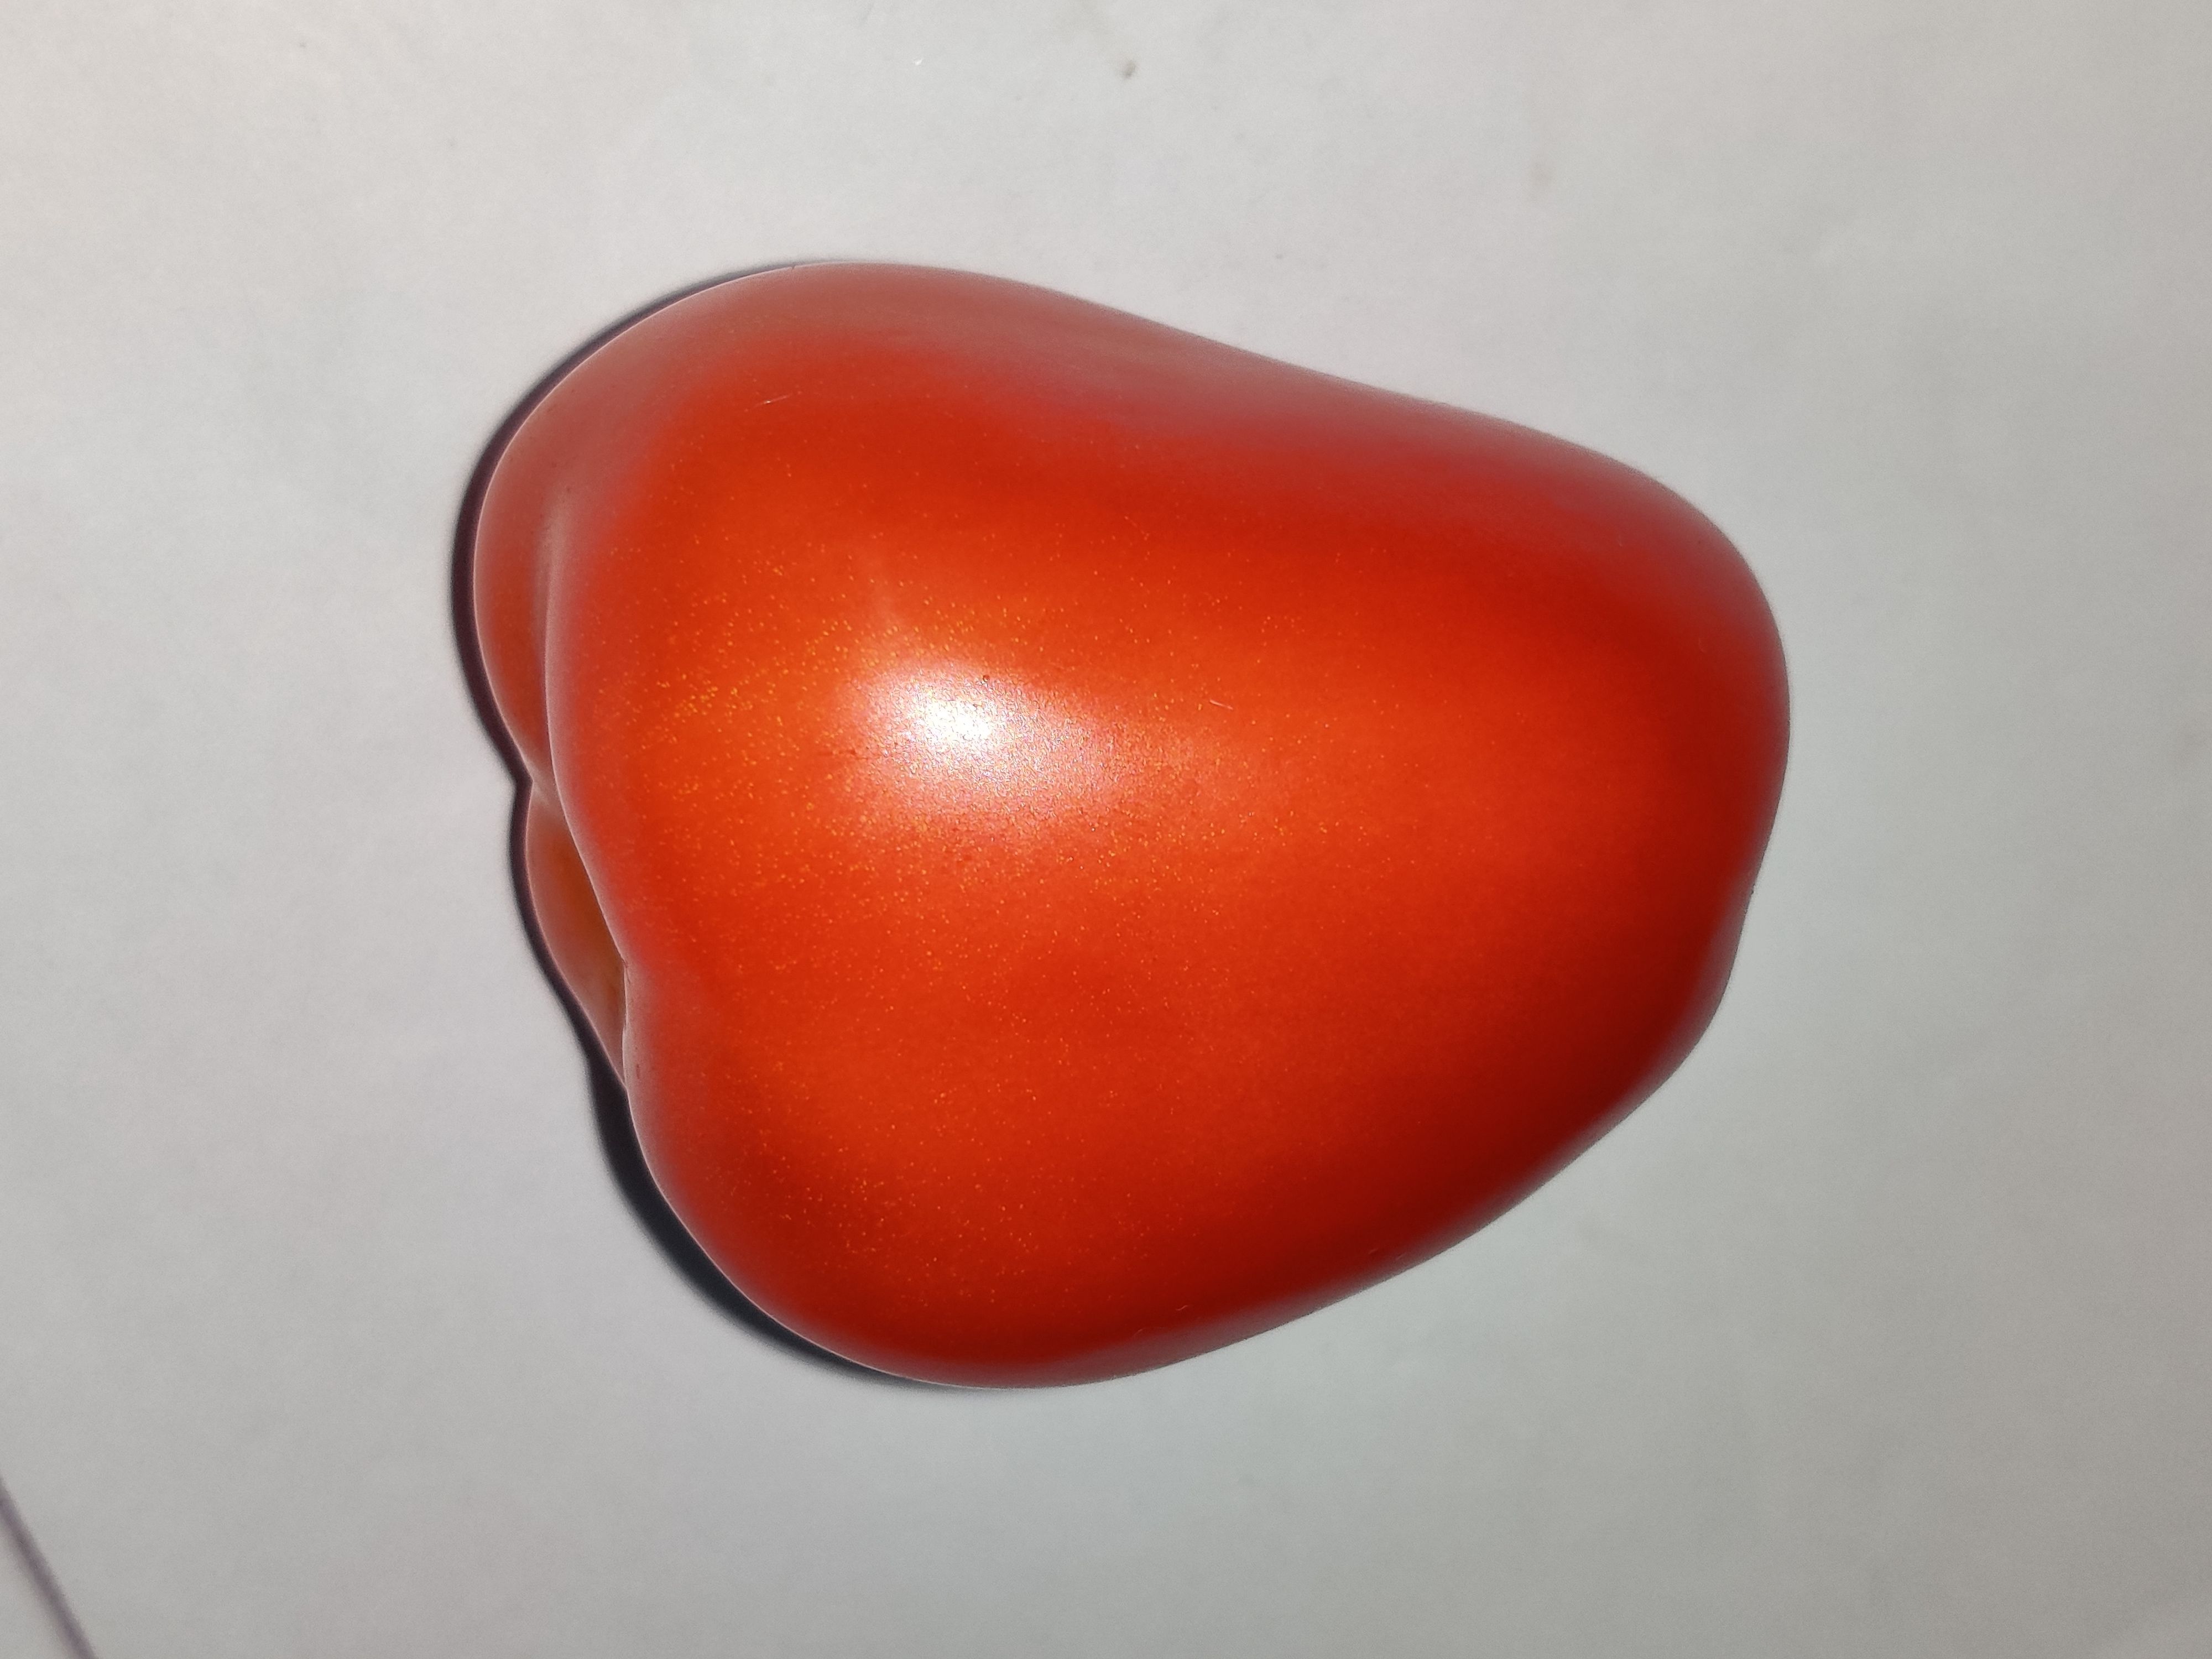
Fruit: tomatoes
Grade: 1st-grade